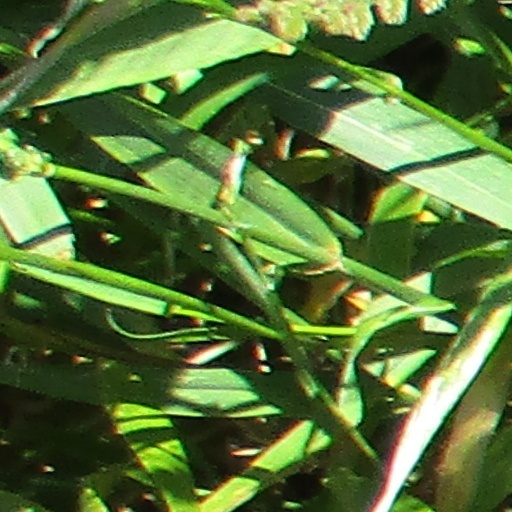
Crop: wheat